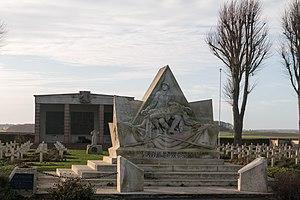
Le monument à la compagnie Nazdar est un monument commémoratif de la Première Guerre mondiale et de la Seconde Guerre mondiale qui se trouve dans le cimetière tchécoslovaque sur le territoire de la commune de Neuville-Saint-Vaast, en face du Mémorial aux Volontaires Polonais, sur le bord de la route D 937 entre Arras et Béthune dans le département du Pas-de-Calais.
La liste des mémoriaux et cimetières militaires du Pas-de-Calais répertorie les cimetières militaires, les mémoriaux ainsi que les stèles, plaques commémoratives et autres monuments, situés dans le département du Pas-de-Calais, qui honorent la mémoire des morts aux combats, des victimes de bombardements ou d’exactions de l'ennemi ainsi que celle de personnels de santé, de chefs militaires ou politiques pendant :
Cette page recense les Monuments historiques de la Grande Guerre inscrits au titre des monuments historiques en accompagnement de la proposition d’inscription au Patrimoine mondial de l’Humanité à l’UNESCO, « Sites funéraires et mémoriels de la Première Guerre Mondiale ».